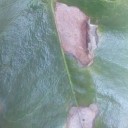
Label: Miner